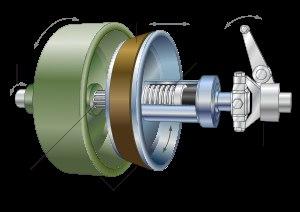
L'embrayage est un dispositif d'accouplement entre un arbre dit moteur et un autre dit récepteur. Du fait de sa transmission par adhérence, il permet une mise en charge progressive de l'accouplement ce qui évite les à-coups qui pourraient provoquer la rupture d'éléments de transmission ou l'arrêt du moteur dans le cas d'une transmission avec un moteur à combustion interne.